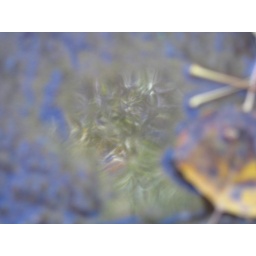
I tried to take these pictures of the reflection of trees in the dirty water, next to this leaf.